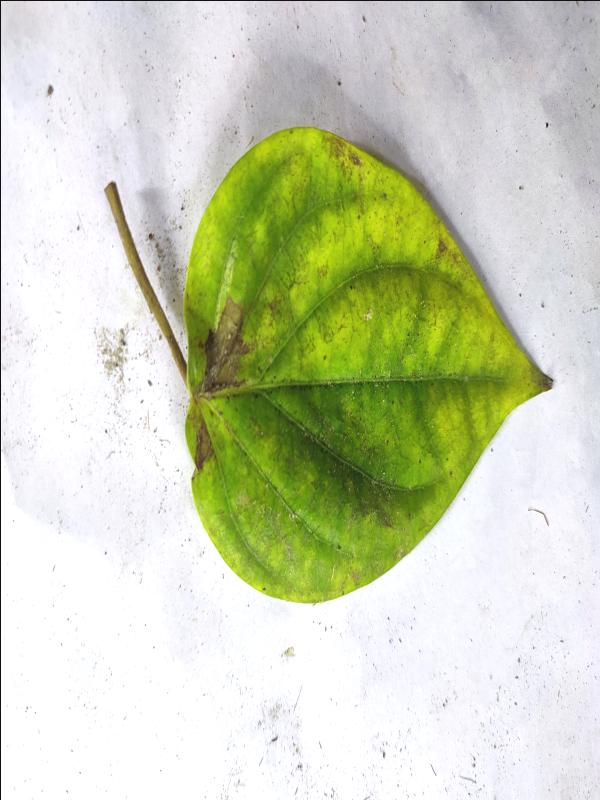
Label: Dried_Leaf